Jan Dylik

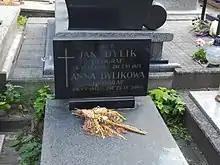
Jan Dylik's place of burial

In 1934, Dylik finally returned to Łódź, and from 1935 to the outbreak of World War II, he researched and lectured at the Łódź branch of the Free Polish University, which later became the University of Łódź. He primarily focused on geological surveys of the local region surrounding Łódź. However, parts of his work were destroyed when war broke out in 1939. When German forces occupied Poland, Dylik and his family were displaced, and eventually ended up in Warsaw. During this time, much of the research and materials Dylik procured during his previous career was lost. While battling harsh living conditions, Dylik had to work as an unskilled laborer to earn a living, but he never gave up his love for academia. In 1942 he lectured in anthropogeography and economic geography at the University of Warsaw. There, he even wrote a dissertation and part of a textbook. Unfortunately, all the works were destroyed in the Warsaw Uprising in 1944. Remaining loyal to his country, he participated in the Polish Resistance in Warsaw. This was reflected in his academic work, as during the occupation, he began compiling geographical information on East Prussia, Western Pomerania, Lubusz Land, and Lower Silesia, historically and culturally significant parts of Poland that were lost to war and invasion. This was an effort to prepare for returning and reincorporating said lands back into post-war Poland, in hopes that Poland could become stronger and more united in the future. This compilation of geographical, historical, and economic research survived, and made its way into a book titled "Geografia Ziem Odzyskanych," or "Geography of Recovered Land" in 1946.